Christianity in China

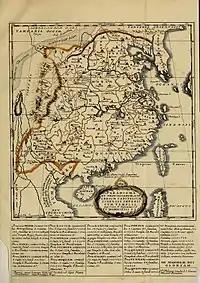
A map of the 200-odd Jesuit churches and missions established across China at the time of Philippe Couplet & al.'s 1687 "Confucius, Philosopher of the Chinese".

By the 16th century, there is no reliable information about any practising Christians remaining in China. Fairly soon after the establishment of the direct European maritime contact with China in 1513 and the creation of the Society of Jesus in 1540, at least some Chinese become involved with the Jesuit effort. As early as 1546, two Chinese boys became enrolled into the Jesuits' St. Paul's College in Goa, the capital of Portuguese India. Antonio, one of these two Christian Chinese, accompanied St. Francis Xavier, co-founder of the Jesuits, when he decided to start missionary work in China. However, Xavier was not able to find a way to enter the Chinese mainland and died in 1552 on Shangchuan Island off the coast of Guangdong.